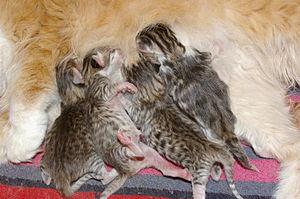
chatons norvégiens nouveau-nés ambre spotted tabby et blotched tabby
L’ambre, anciennement appelée « X-Color », désigne une couleur de la robe du chat. Cette couleur est spécifique à la race du norvégien et elle est sujette à de nombreuses controverses depuis son apparition en 1992.